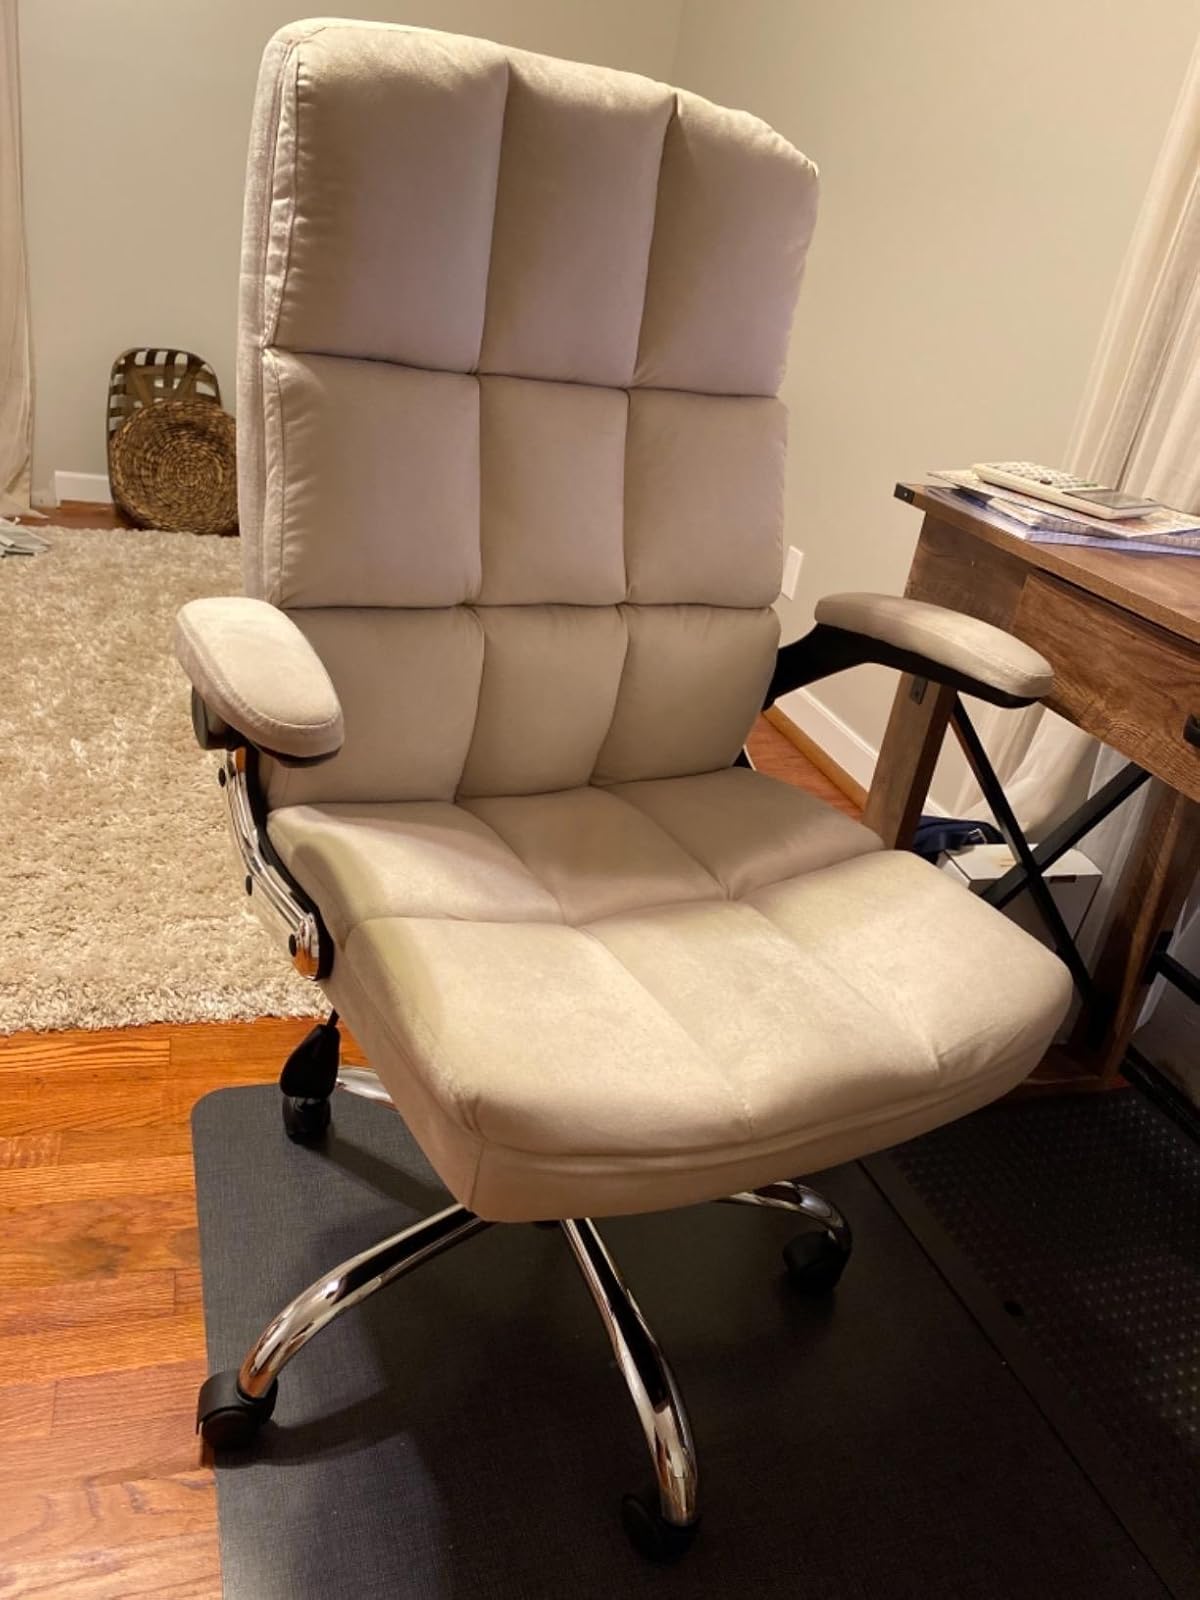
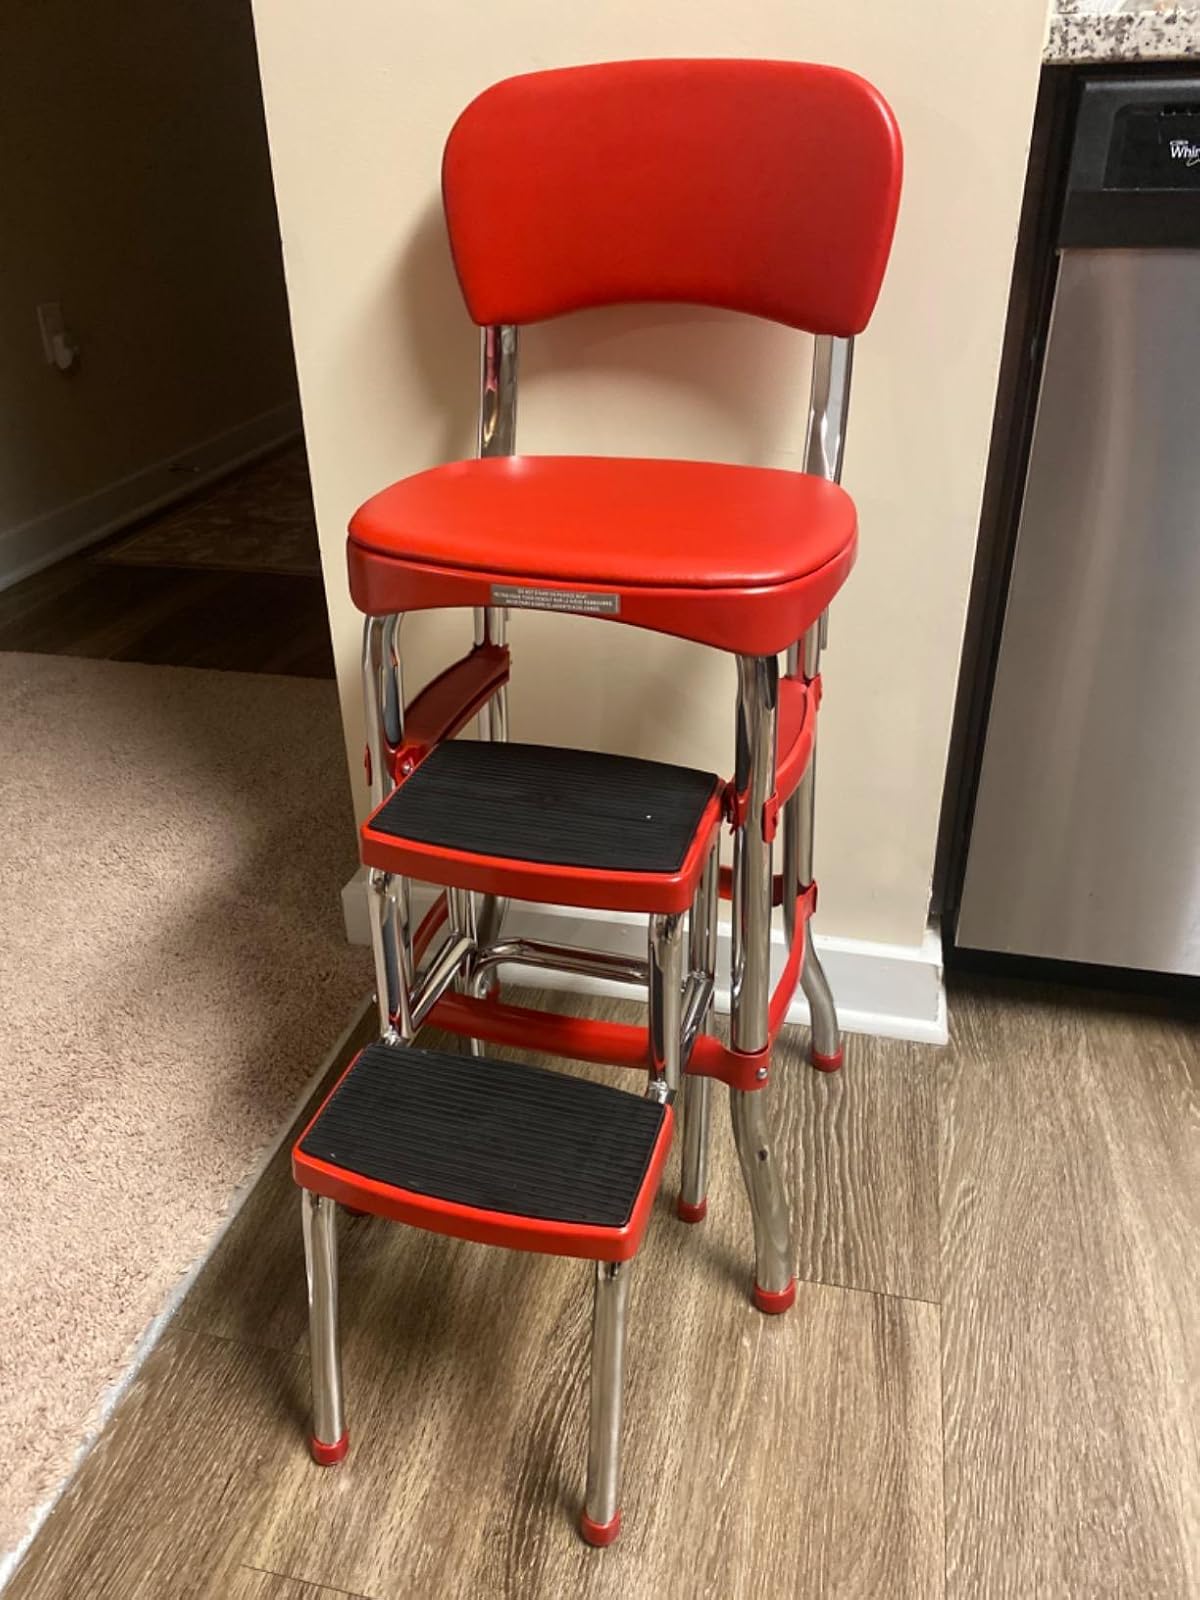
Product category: items_chair
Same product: no